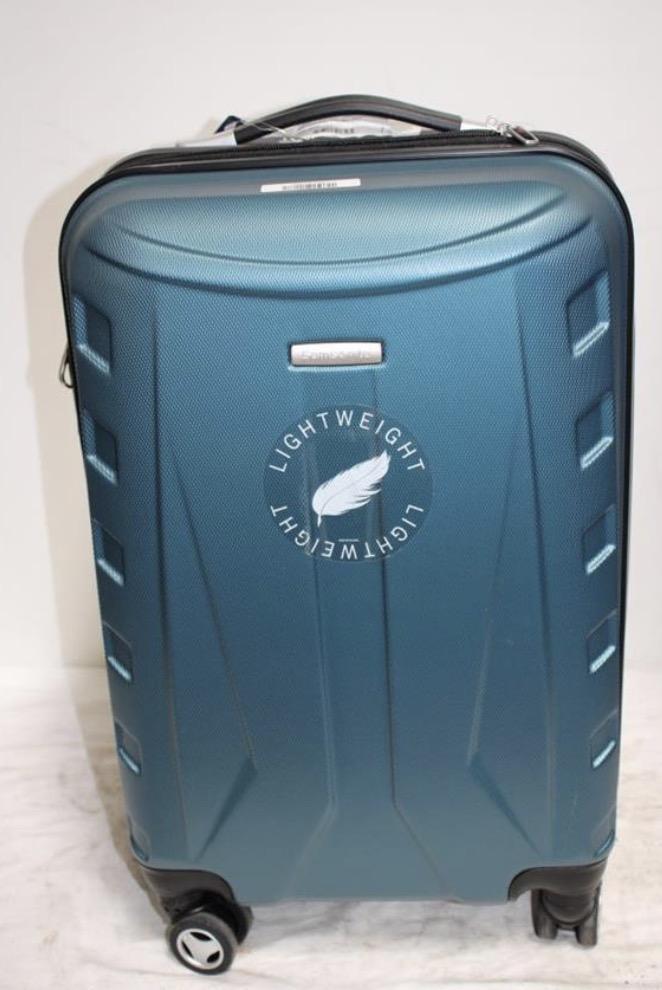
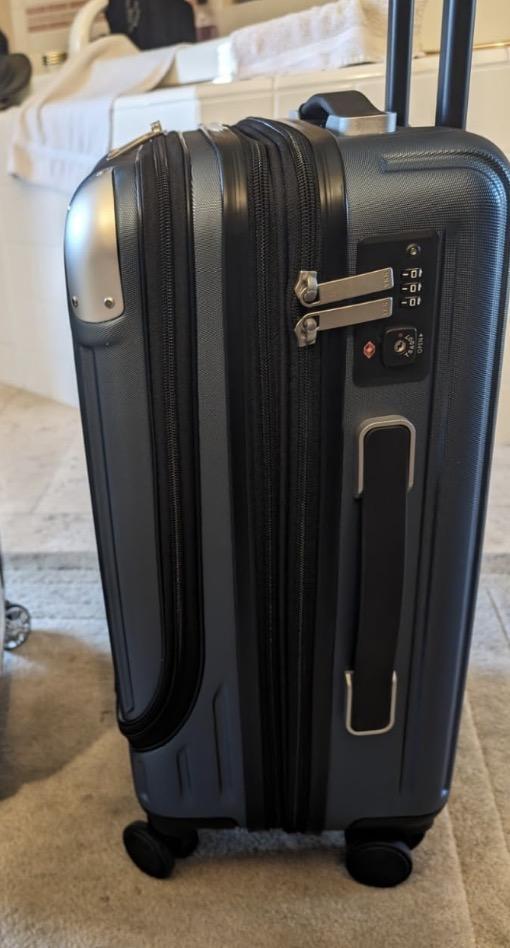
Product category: items_tea
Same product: no